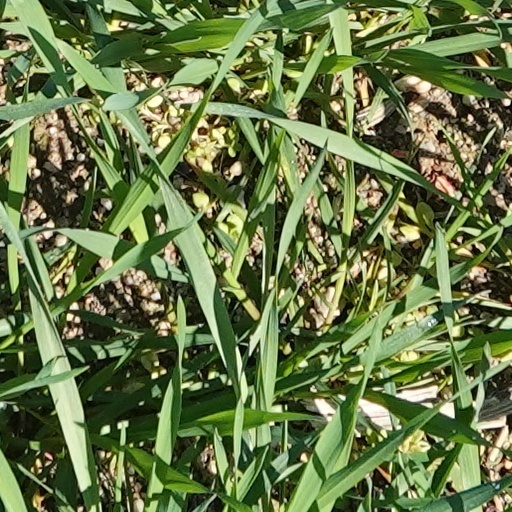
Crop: wheat